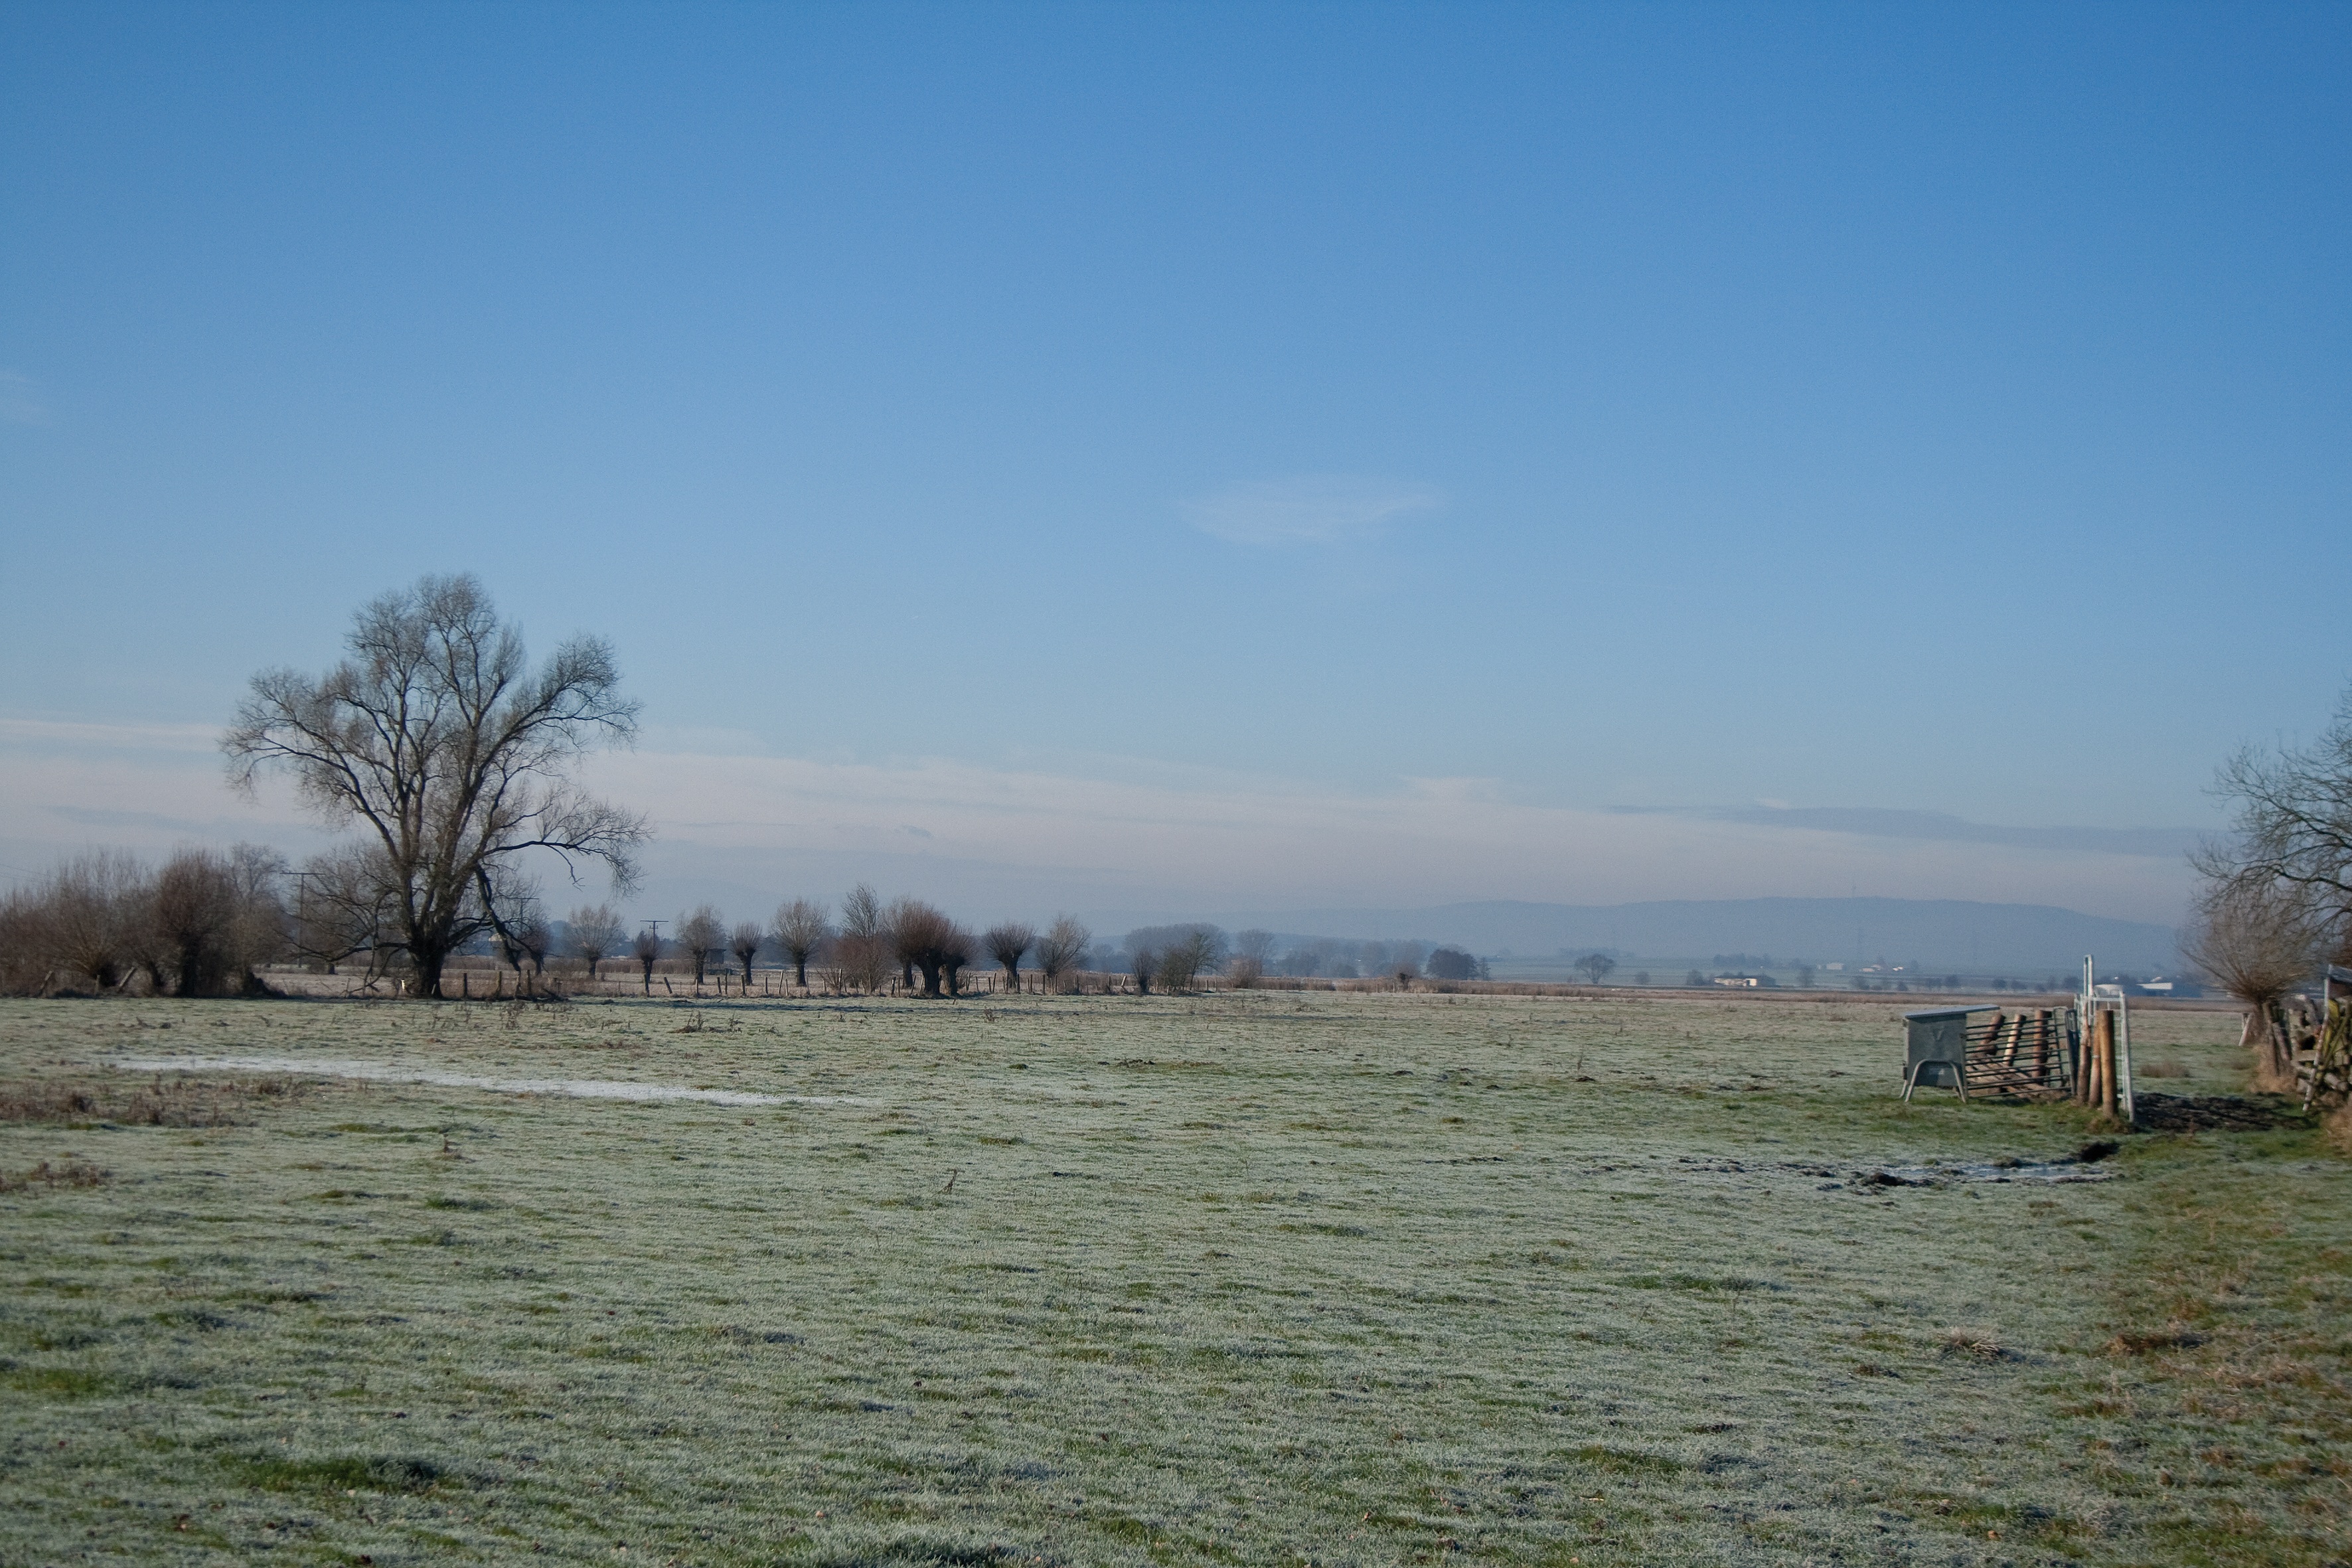
landscape, tree, marsh, winter, sky, lake, frost, river, ripe, ranch, weather, reservoir, waterway, plain, wetland, wintry, rural area